Mish-mash
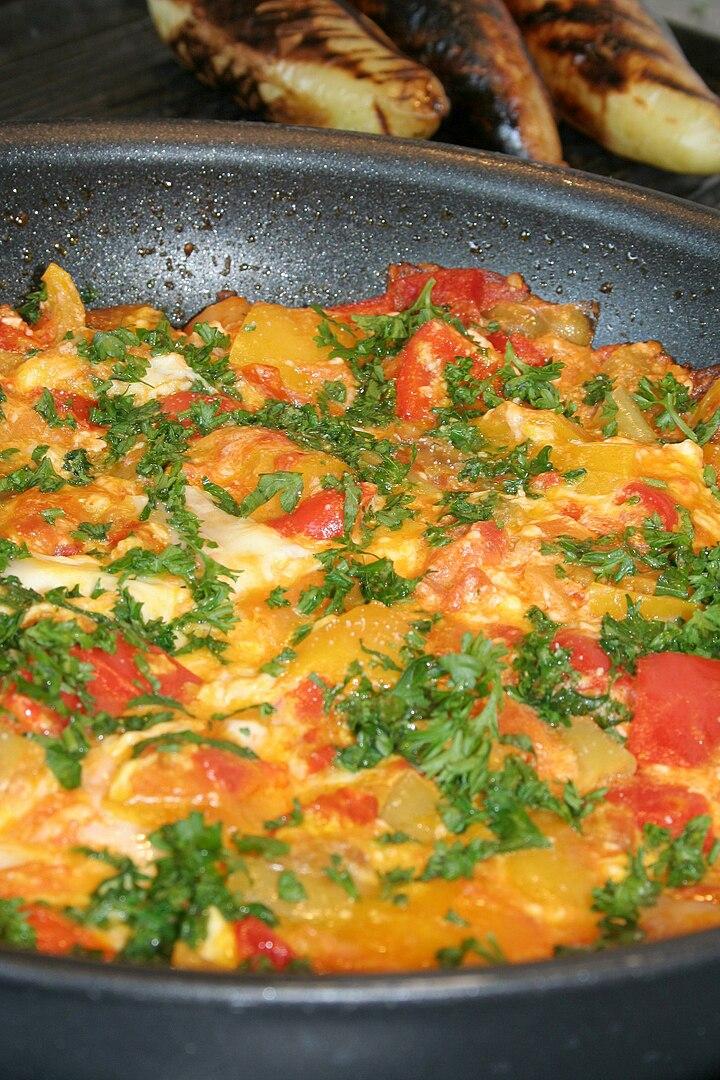
Also known as:
bg - Bulgarian: Миш-маш
he - Hebrew: מיש-מאש
ja - Japanese: ミッシュマッシュ
jv - Javanese: Mish-mash
ru - Russian: Миш-маш
tr - Turkish: Miş-Maş
uk - Ukrainian: Миш-маш
Category: vegetable (egg, vegetable)
Cuisine: Bulgarian
Associated cuisines: Bulgarian
Area: Bulgaria
Countries: Bulgaria
Region: Eastern Europe, , , ,
The dish is made with fresh vegetables, typically tomatoes, peppers, and onions, combined with eggs and sirene, and brined cheese. It is often garnished with parsley, and variations may include ingredients like garlic, scallions, eggplant, okra, or carrots. Some versions are made without sirene or onions.